Francisco Hervás (volleyball)

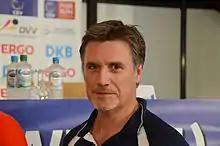
Francisco Hervás in 2013

Francisco Manuel Hervás Tirada (born 7 March 1962, in Sevilla) is a Spanish volleyball player who represented his native country with the men's national team at the Summer Olympics in 1992.